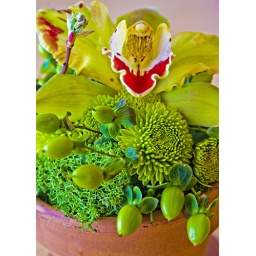
flowers in green